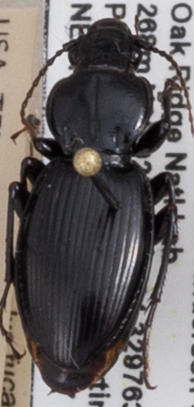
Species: Cyclotrachelus fucatus
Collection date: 2021-07-07
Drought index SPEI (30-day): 0.058
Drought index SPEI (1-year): -0.048
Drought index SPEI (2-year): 1.69